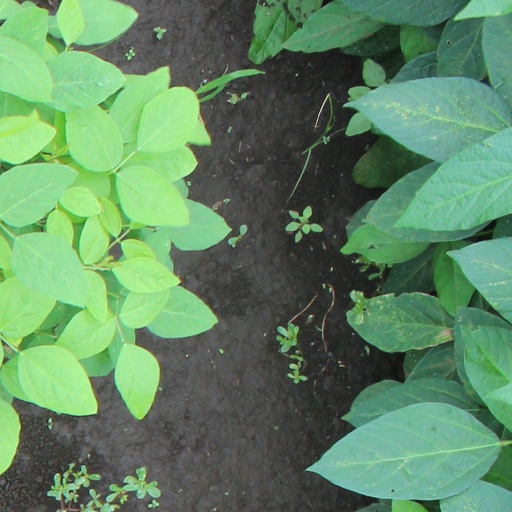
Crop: soybean